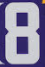
Number: 8